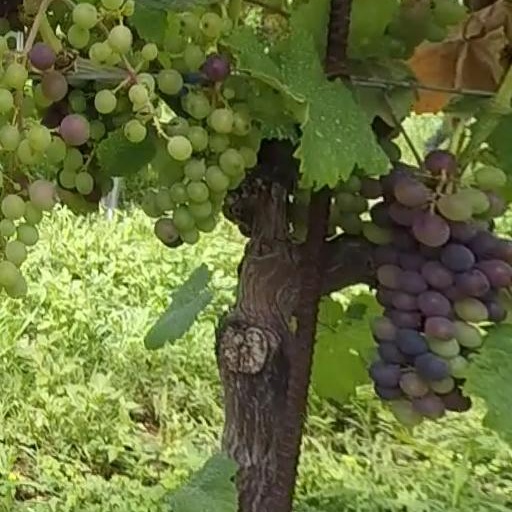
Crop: grape